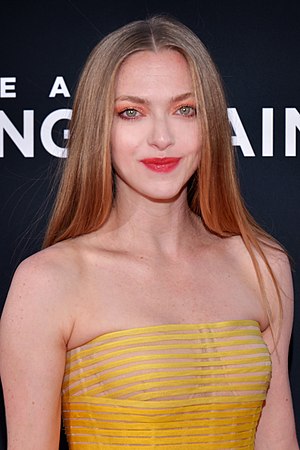
Amanda Seyfried
Amanda Seyfried  i Hollywood, 1. august 2019
Amanda Michelle Seyfried er en amerikansk skuespillerinde og singer-songwriter. Hun begyndet sin karriere som børnemodel, da hun var 11 år gammel og påbegyndte sin skuespillerkarriere som 15-årig med ukrediterede roller og siden hen tilbagevendende roller i serier som As the World Turns og All My Children.